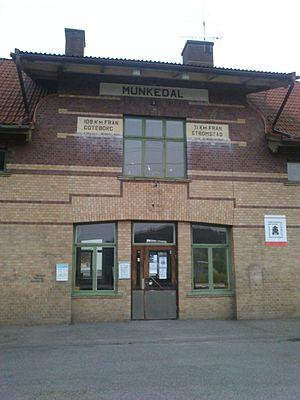
La gare de Munkedal est une gare ferroviaire suédoise à Munkedal.